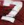
Number: 7